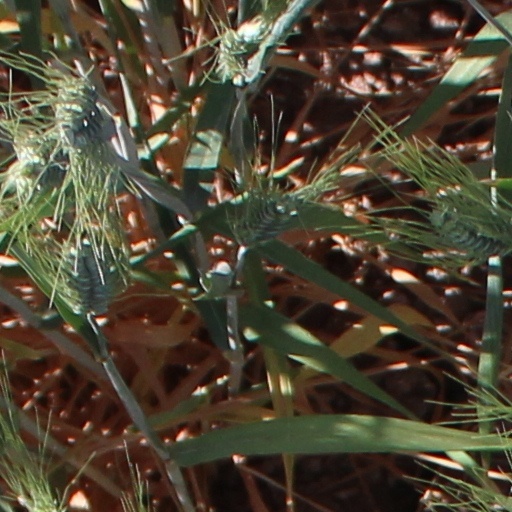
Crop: wheat